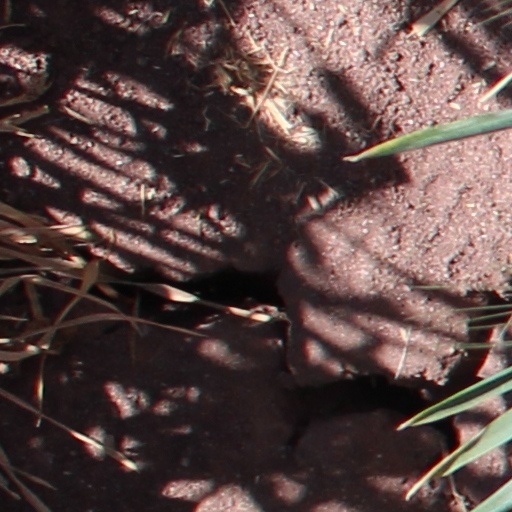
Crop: wheat